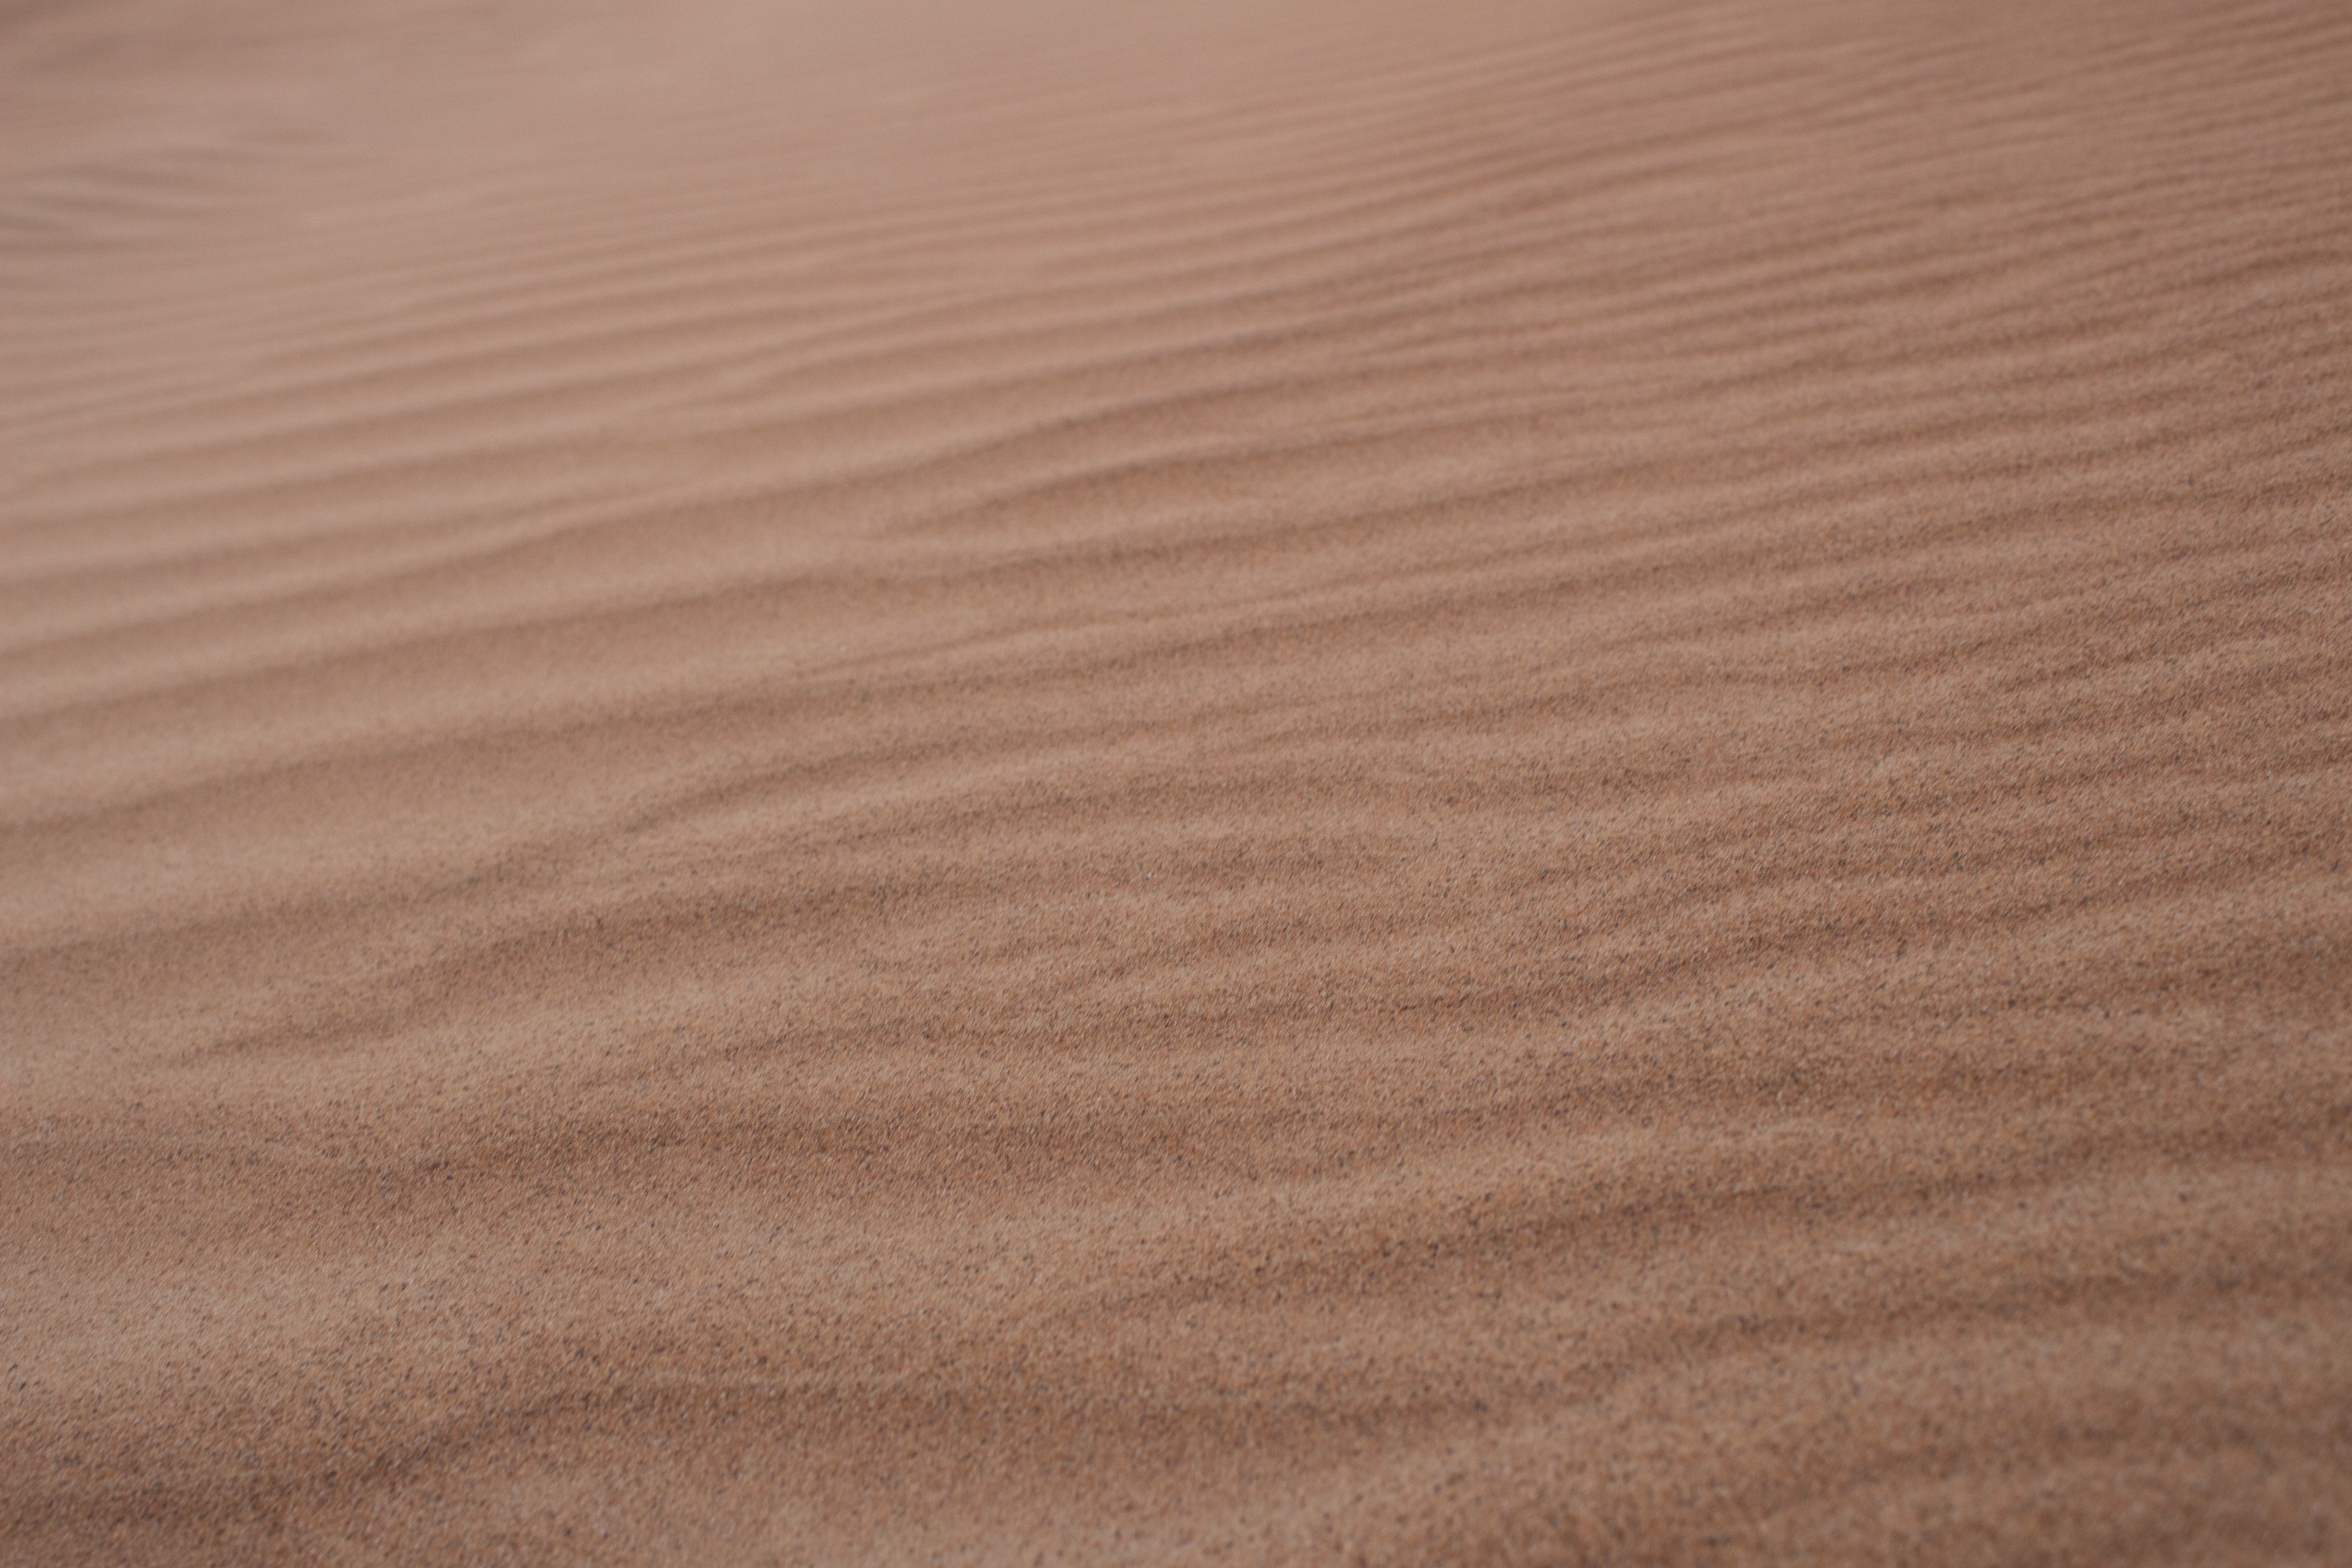
sand, horizon, wood, desert, dune, floor, dry, natural, brown, material, sunny, hot, flooring, plywood, wood flooring, natural environment, laminate flooring